Cistercians

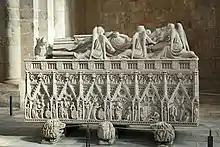
The highly elaborate 14th-century tomb of Peter I of Portugal in Alcobaça

The Cistercian order had no fixed building rules but rather Cistercian prohibitions regarding building practices, including the prohibition of decoration as signs of poverty and simplicity, as seen in early Cistercian architecture. Furthermore, the order itself was receptive to the technical improvements of Gothic principles of construction and played an important role in its spread across Europe.